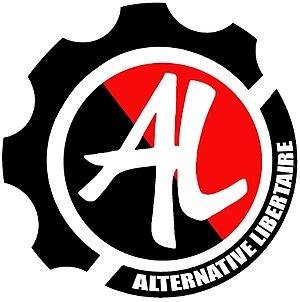
Logo Alternative Libertaire
Alternative libertaire est une organisation d'extrême gauche anarchiste française active de 1991 à 2019, principale formation de tendance communiste libertaire en France.